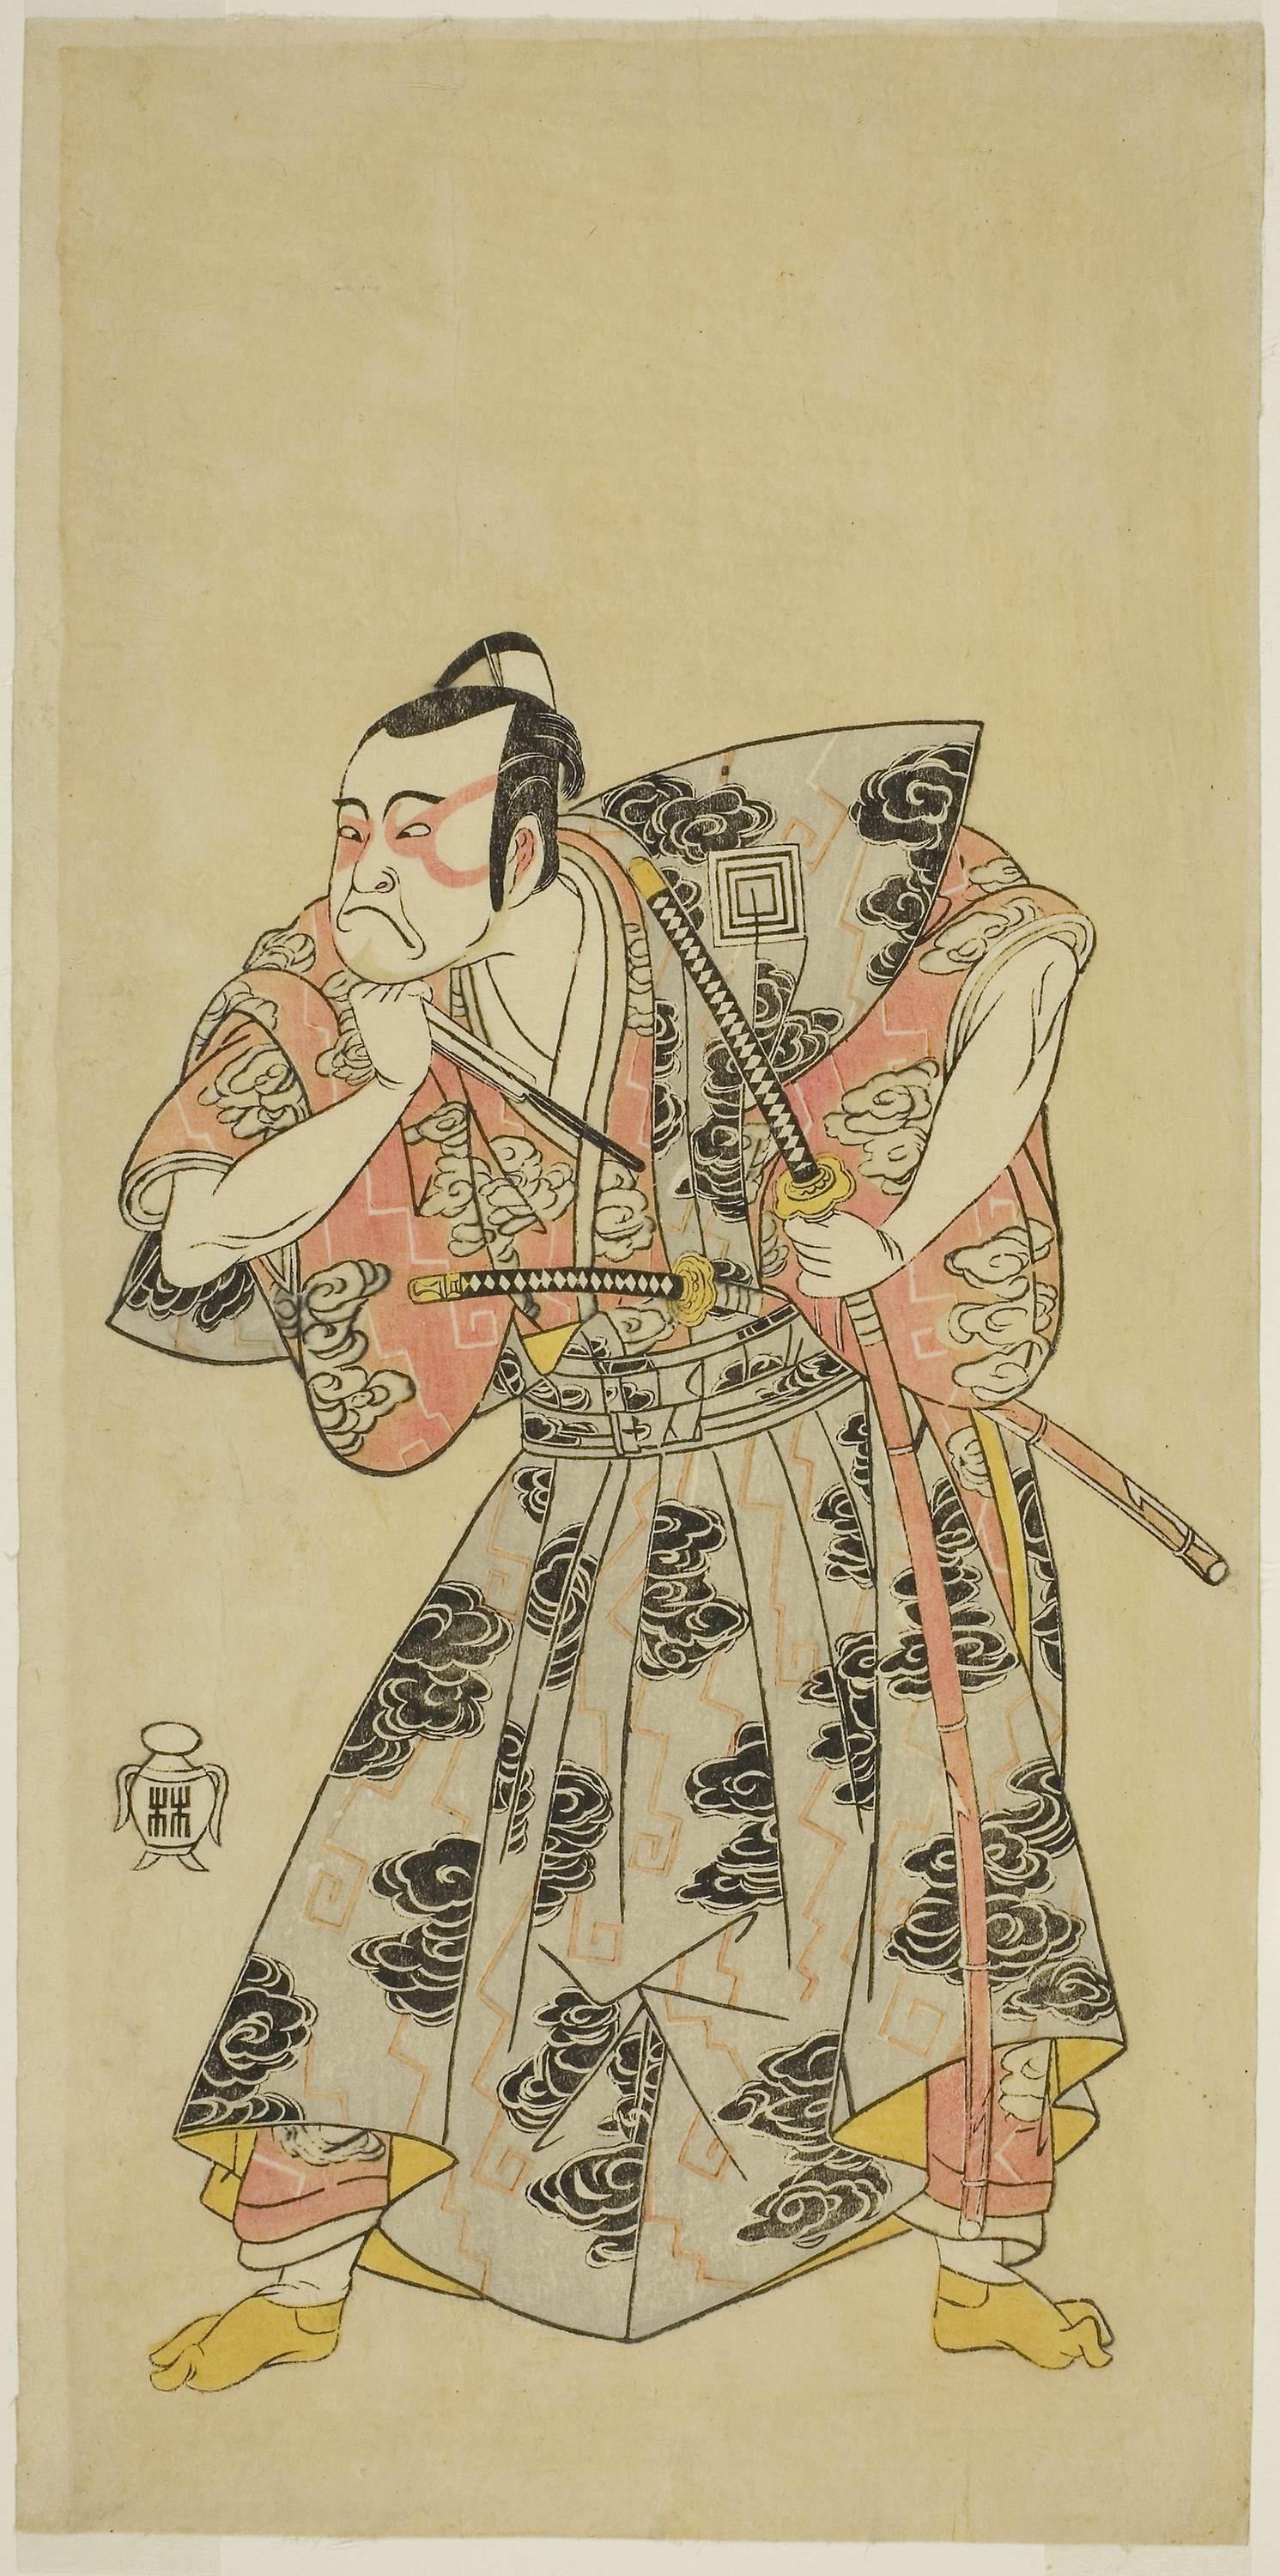
clothing, art, costume design, illustration, design, dress, pattern, paper, costume, fashion illustration, printmaking, drawing, vintage clothing, artwork